The Matchmaker (1958 film)

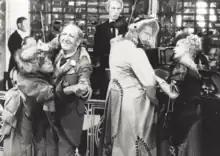
Anthony Perkins (right) and Robert Morse (left) in The Matchmaker

Set in 1884, the story focuses on Dolly Gallagher Levi, a widow who supports herself by a variety of means, with matchmaking as her primary source of income. Horace Vandergelder, a wealthy but miserly merchant from Yonkers, New York, has hired her to find him a wife, but unbeknownst to him Dolly is determined to fill the position herself. When he expresses his intent to travel to New York City to woo milliner Irene Molloy, Dolly shows him the photograph of a woman she calls Miss Ernestina Simple and tells him the buxom beauty would be a far better choice for him. Horace agrees to have dinner with Ernestina at the Harmonia Gardens after visiting Irene.